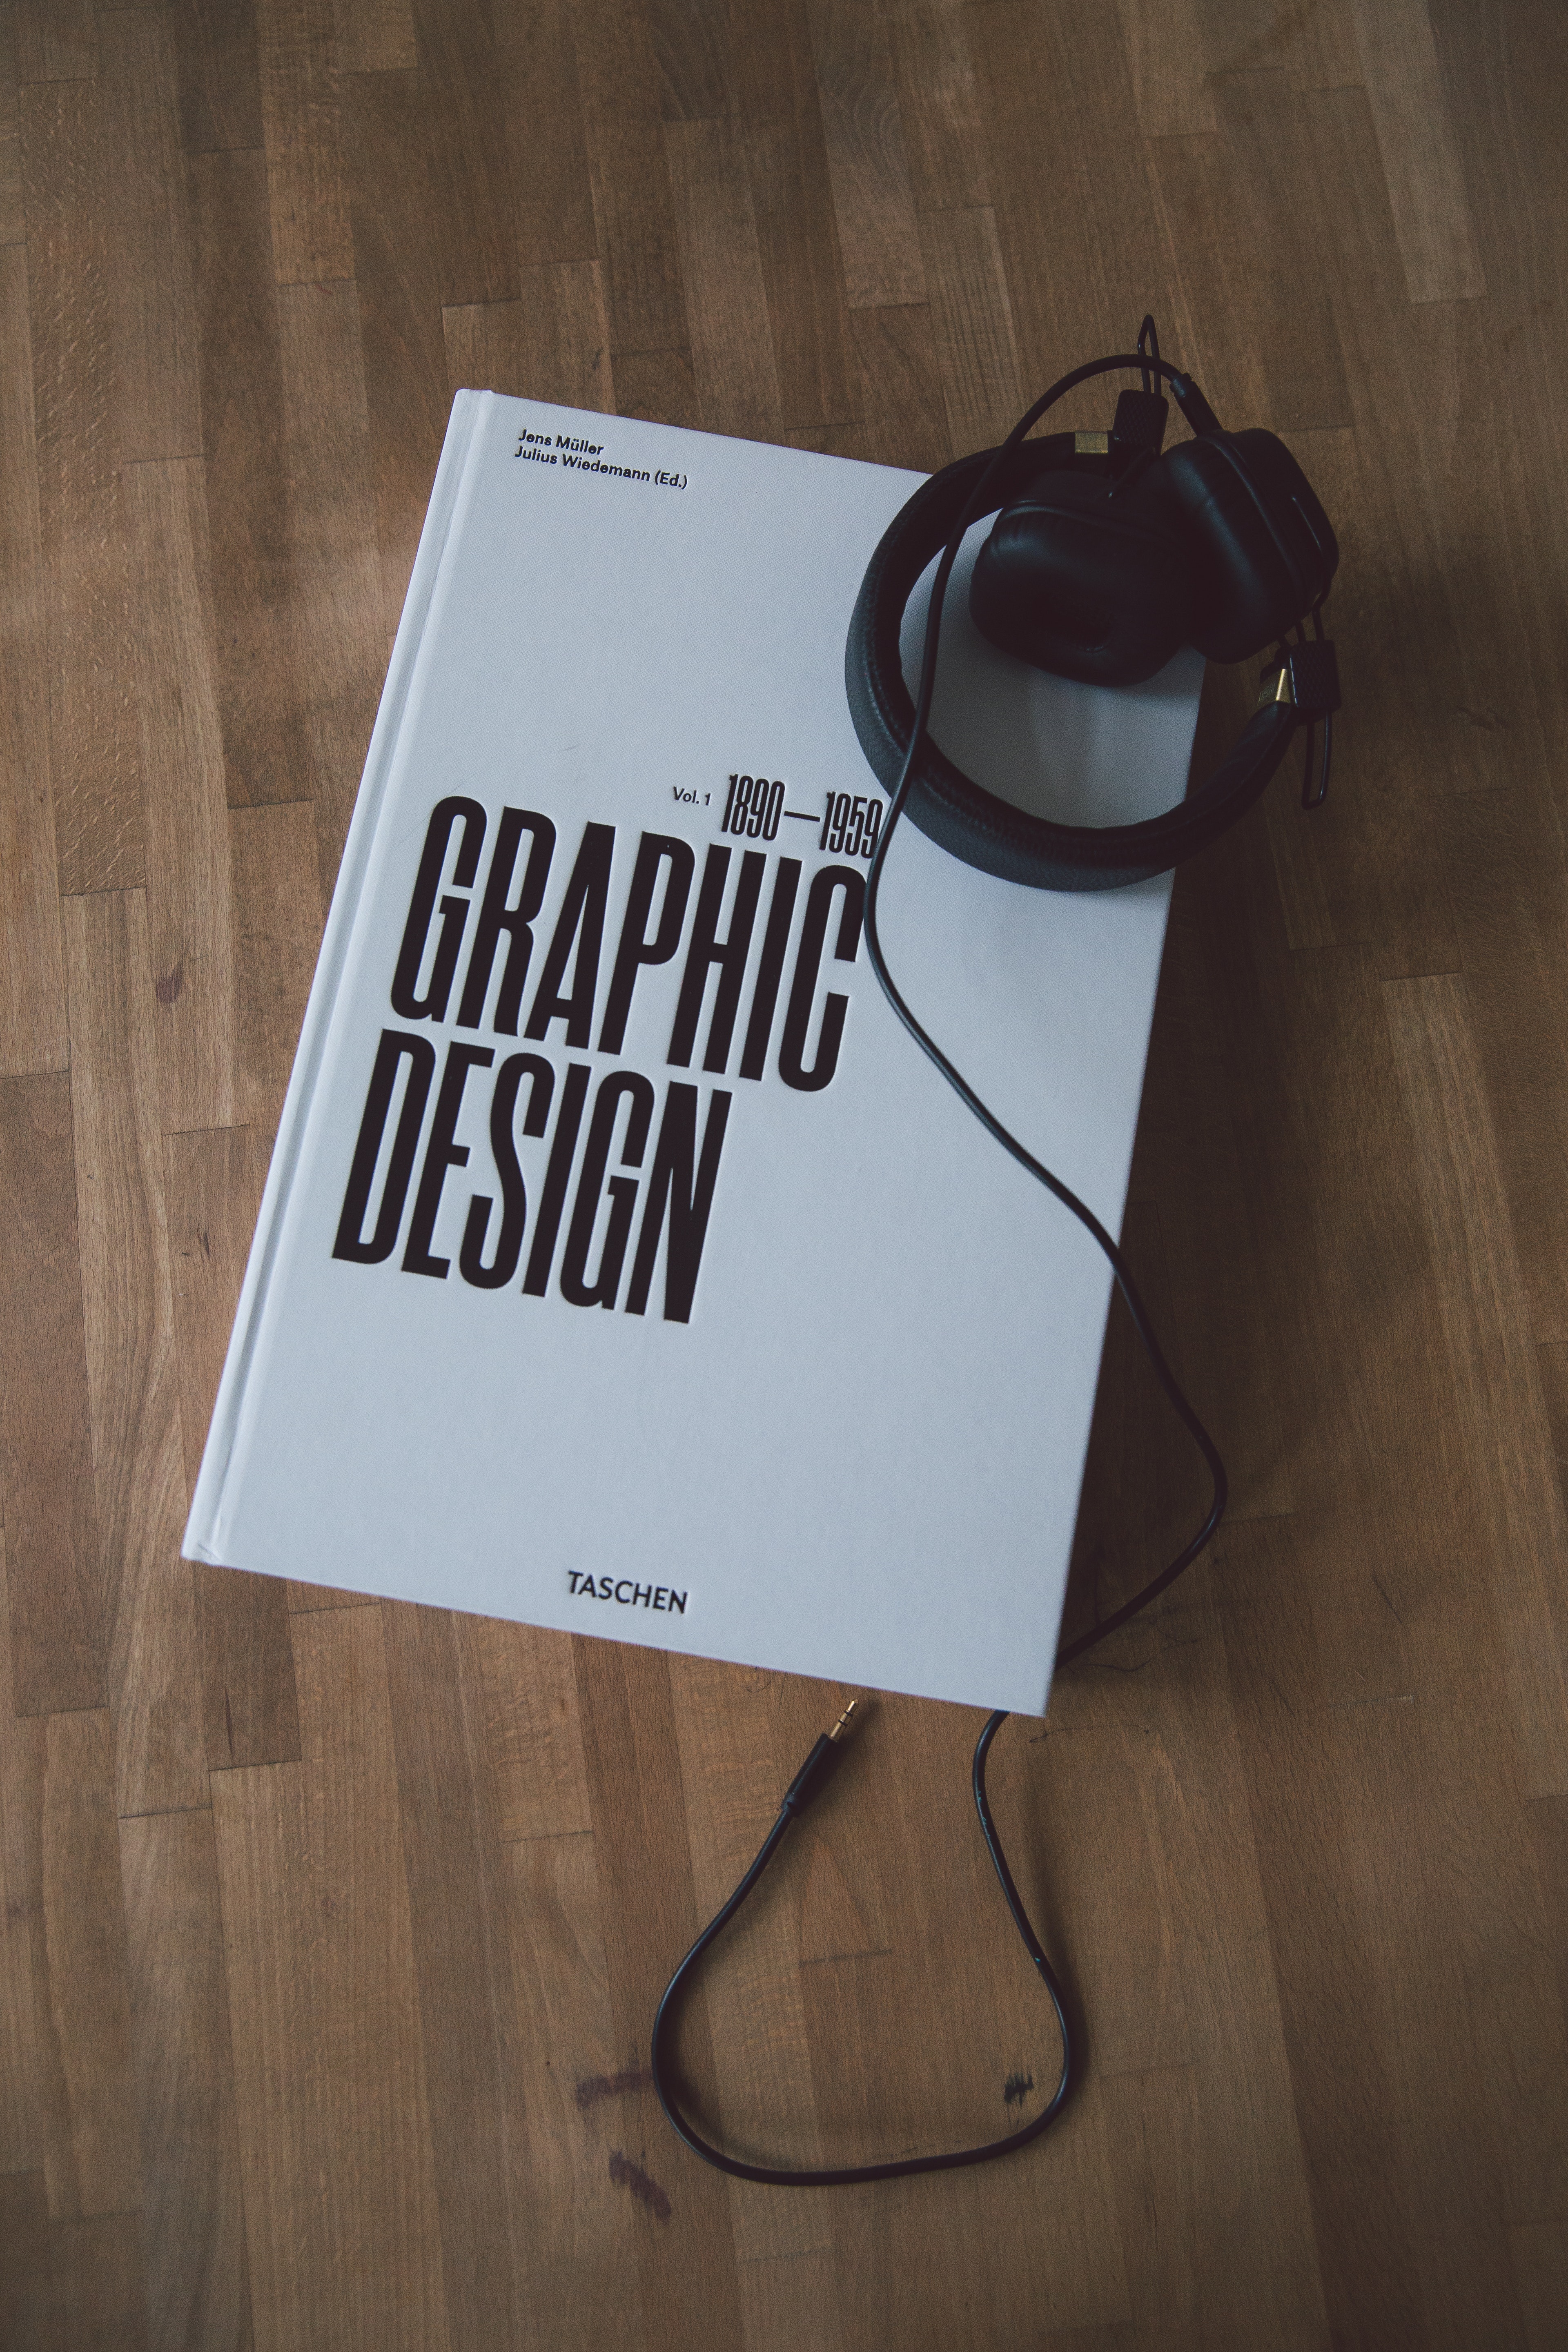
book, text, font, design, Material property, graphic design, illustration, brand